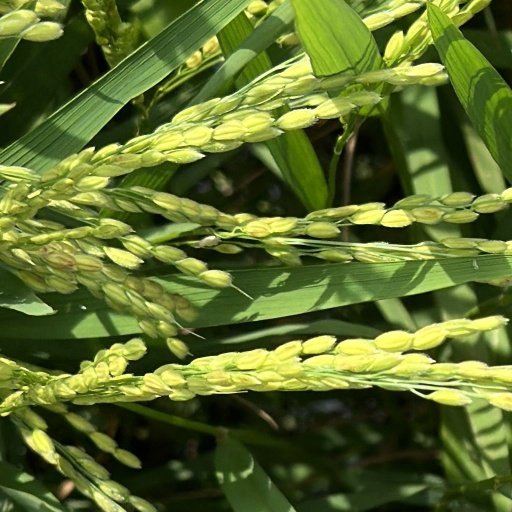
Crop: rice